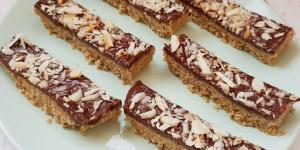
barritas energeticas caseras sin horno